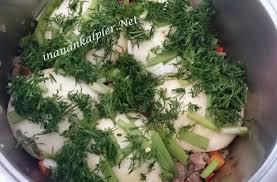
Yemek: enginar